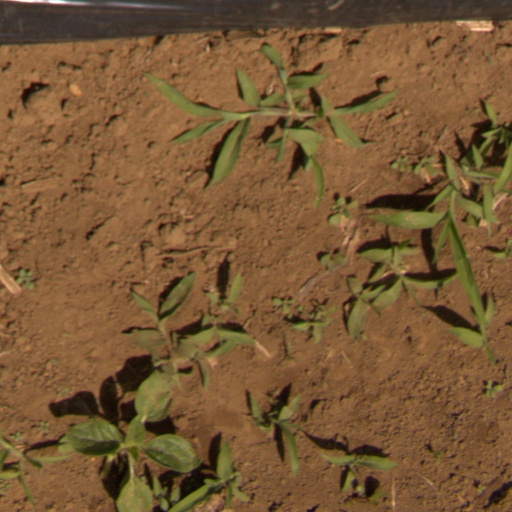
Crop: Jerusalem artichoke